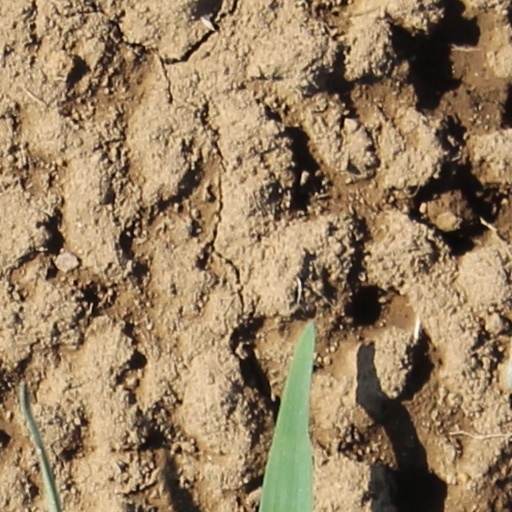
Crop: wheat